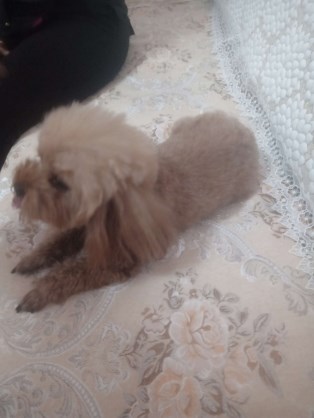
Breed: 7449-n000128-teddy